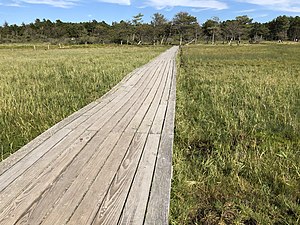
Bræddevej
Bræddevej over Korevlerne ved Højby Lyng på Sjælland
Bræddevej
Bræddevej er betegnelsen for en af tømmer opbygget og gerne på stolper let hævet vej over et fugtigt terræn. En bræddevej kan anses for at være en lang plankebro.